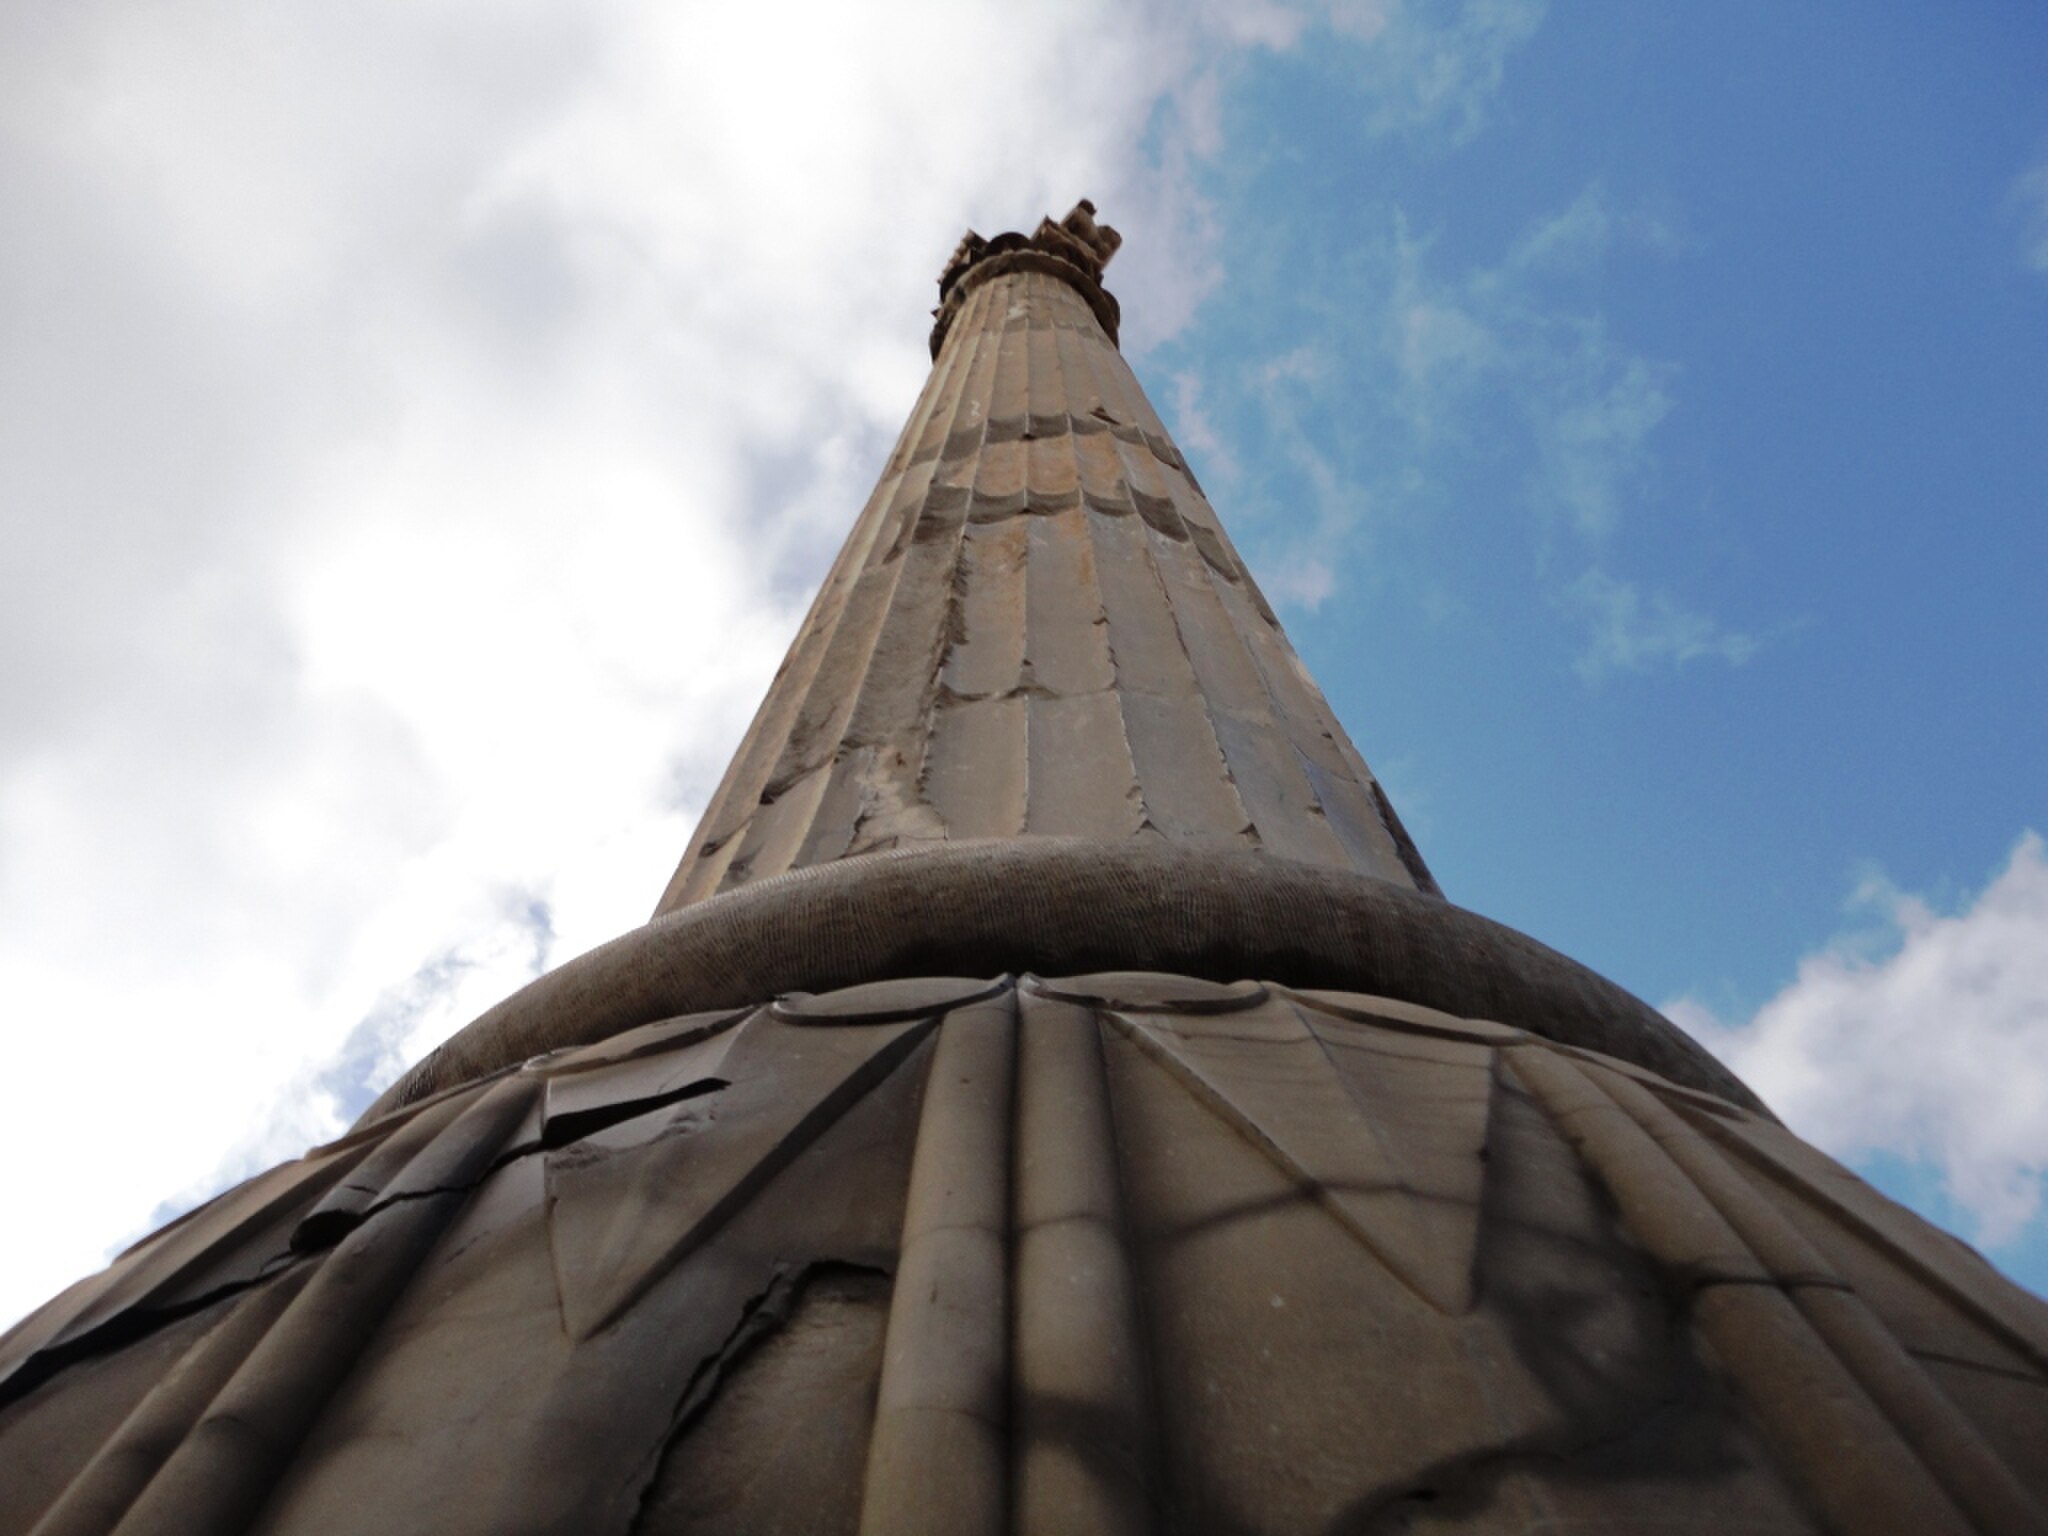
Title: Persepolis - panoramio (7)
Description: Persepolis
Date: Taken on 28 November 2011
Categories: Columns in Persepolis, Panoramio files uploaded by Panoramio upload bot, Panoramio images reviewed by trusted users, Photos from Panoramio, Photographs taken on 2011-11-28, Files with coordinates missing SDC location of creation, 2011 in Persepolis, Details of Apadana of Persepolis, Photos from Panoramio ID 4463059